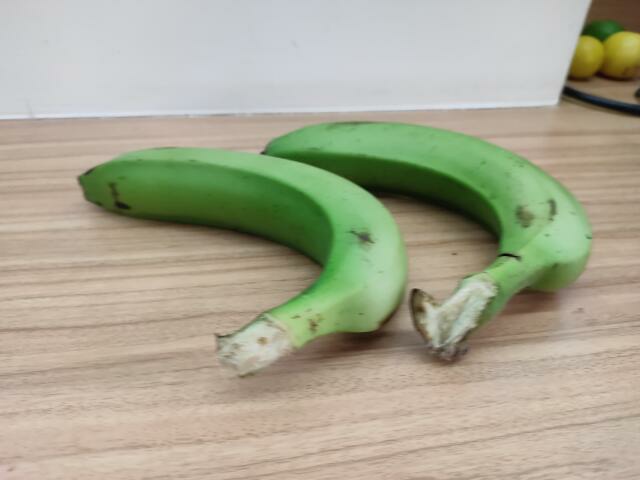
Label: Raw_Banana